Boston College

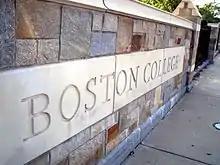
St. Ignatius Gate entrance

Boston College tied for 39th among national universities and tied for 625th among global universities in "U.S. News & World Report" "America's Best Colleges 2023-2024" rankings and 88th in the "Forbes" 2023 edition of "America's Top Colleges". In 2016, the undergraduate school of business, the Carroll School of Management, placed 3rd in an annual ranking of U.S. undergraduate business schools by "Bloomberg Businessweek". A 2007 Princeton Review survey of parents that asked "What 'dream college' would you most like to see your child attend were prospects of acceptance or cost not issues?" placed BC 6th. Boston College is accredited by the New England Commission of Higher Education.